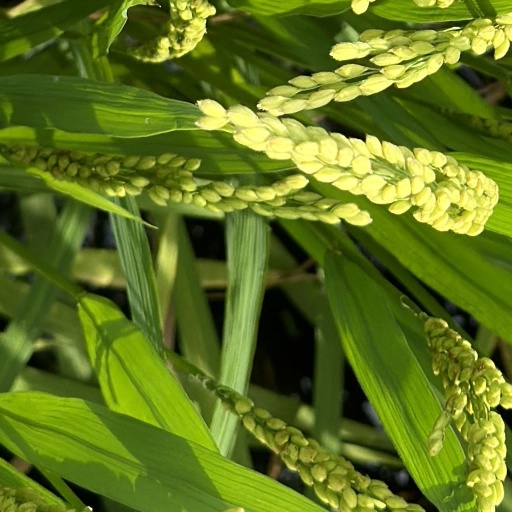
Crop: rice